Clothing in ancient Greece

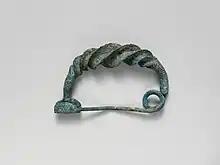

Chlaina (Χλαῖνα) or Chlaine (Χλαῖνη), was a thick overgarment/coat. It was laid over the shoulders unfolded (ἁπλοΐς; haploís) or double-folded (δίπλαξ; díplax) with a pin. It was used as a winter cloak or as a blanket, but was finer than the sisura which was also used for a similar purpose.